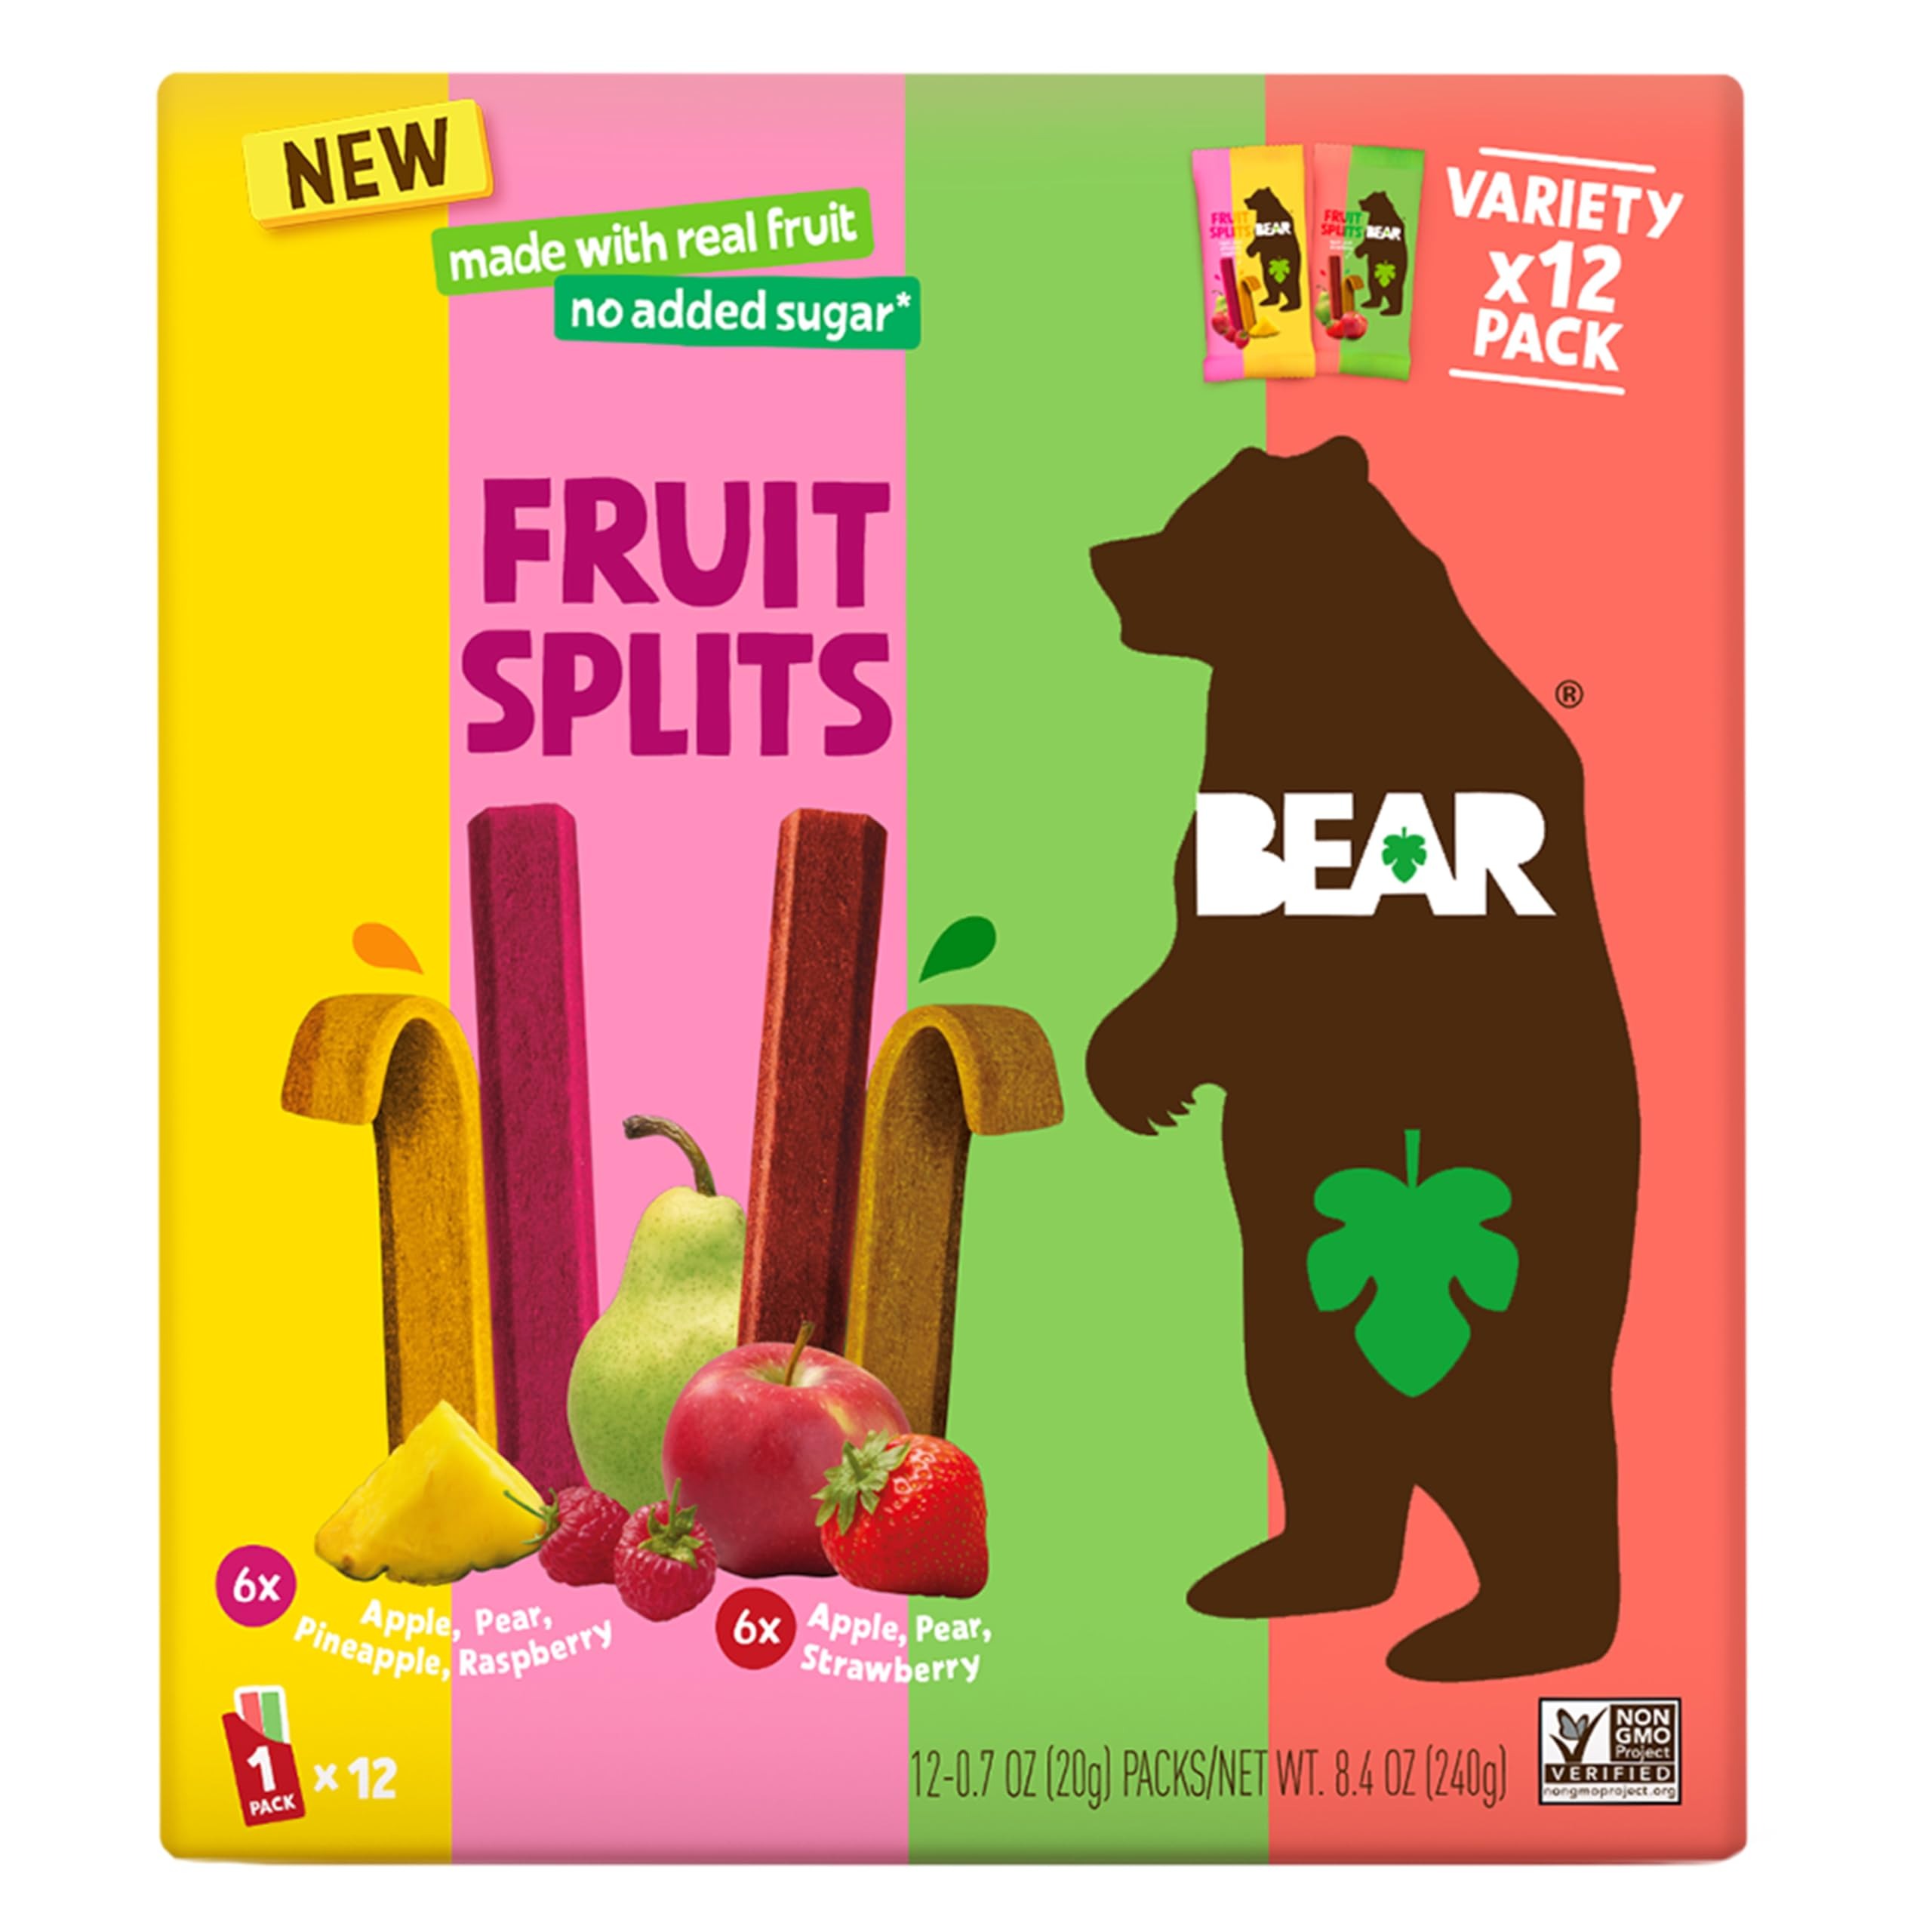
Item Name: BEAR Fruit Splits Variety Pack 12 Count, 8.4 OZ
Value: 8.4
Unit: Ounce

Price: 7.58